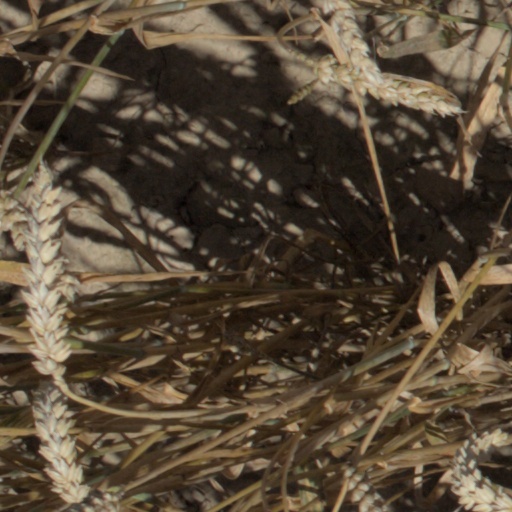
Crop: wheat